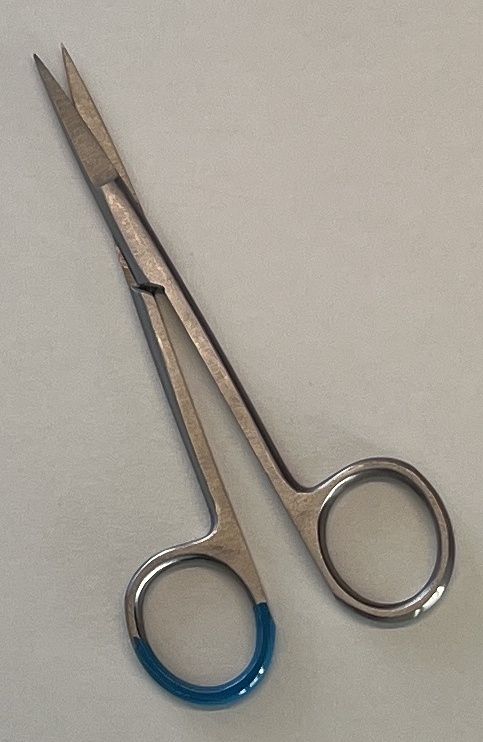
Hinged instrument state: open